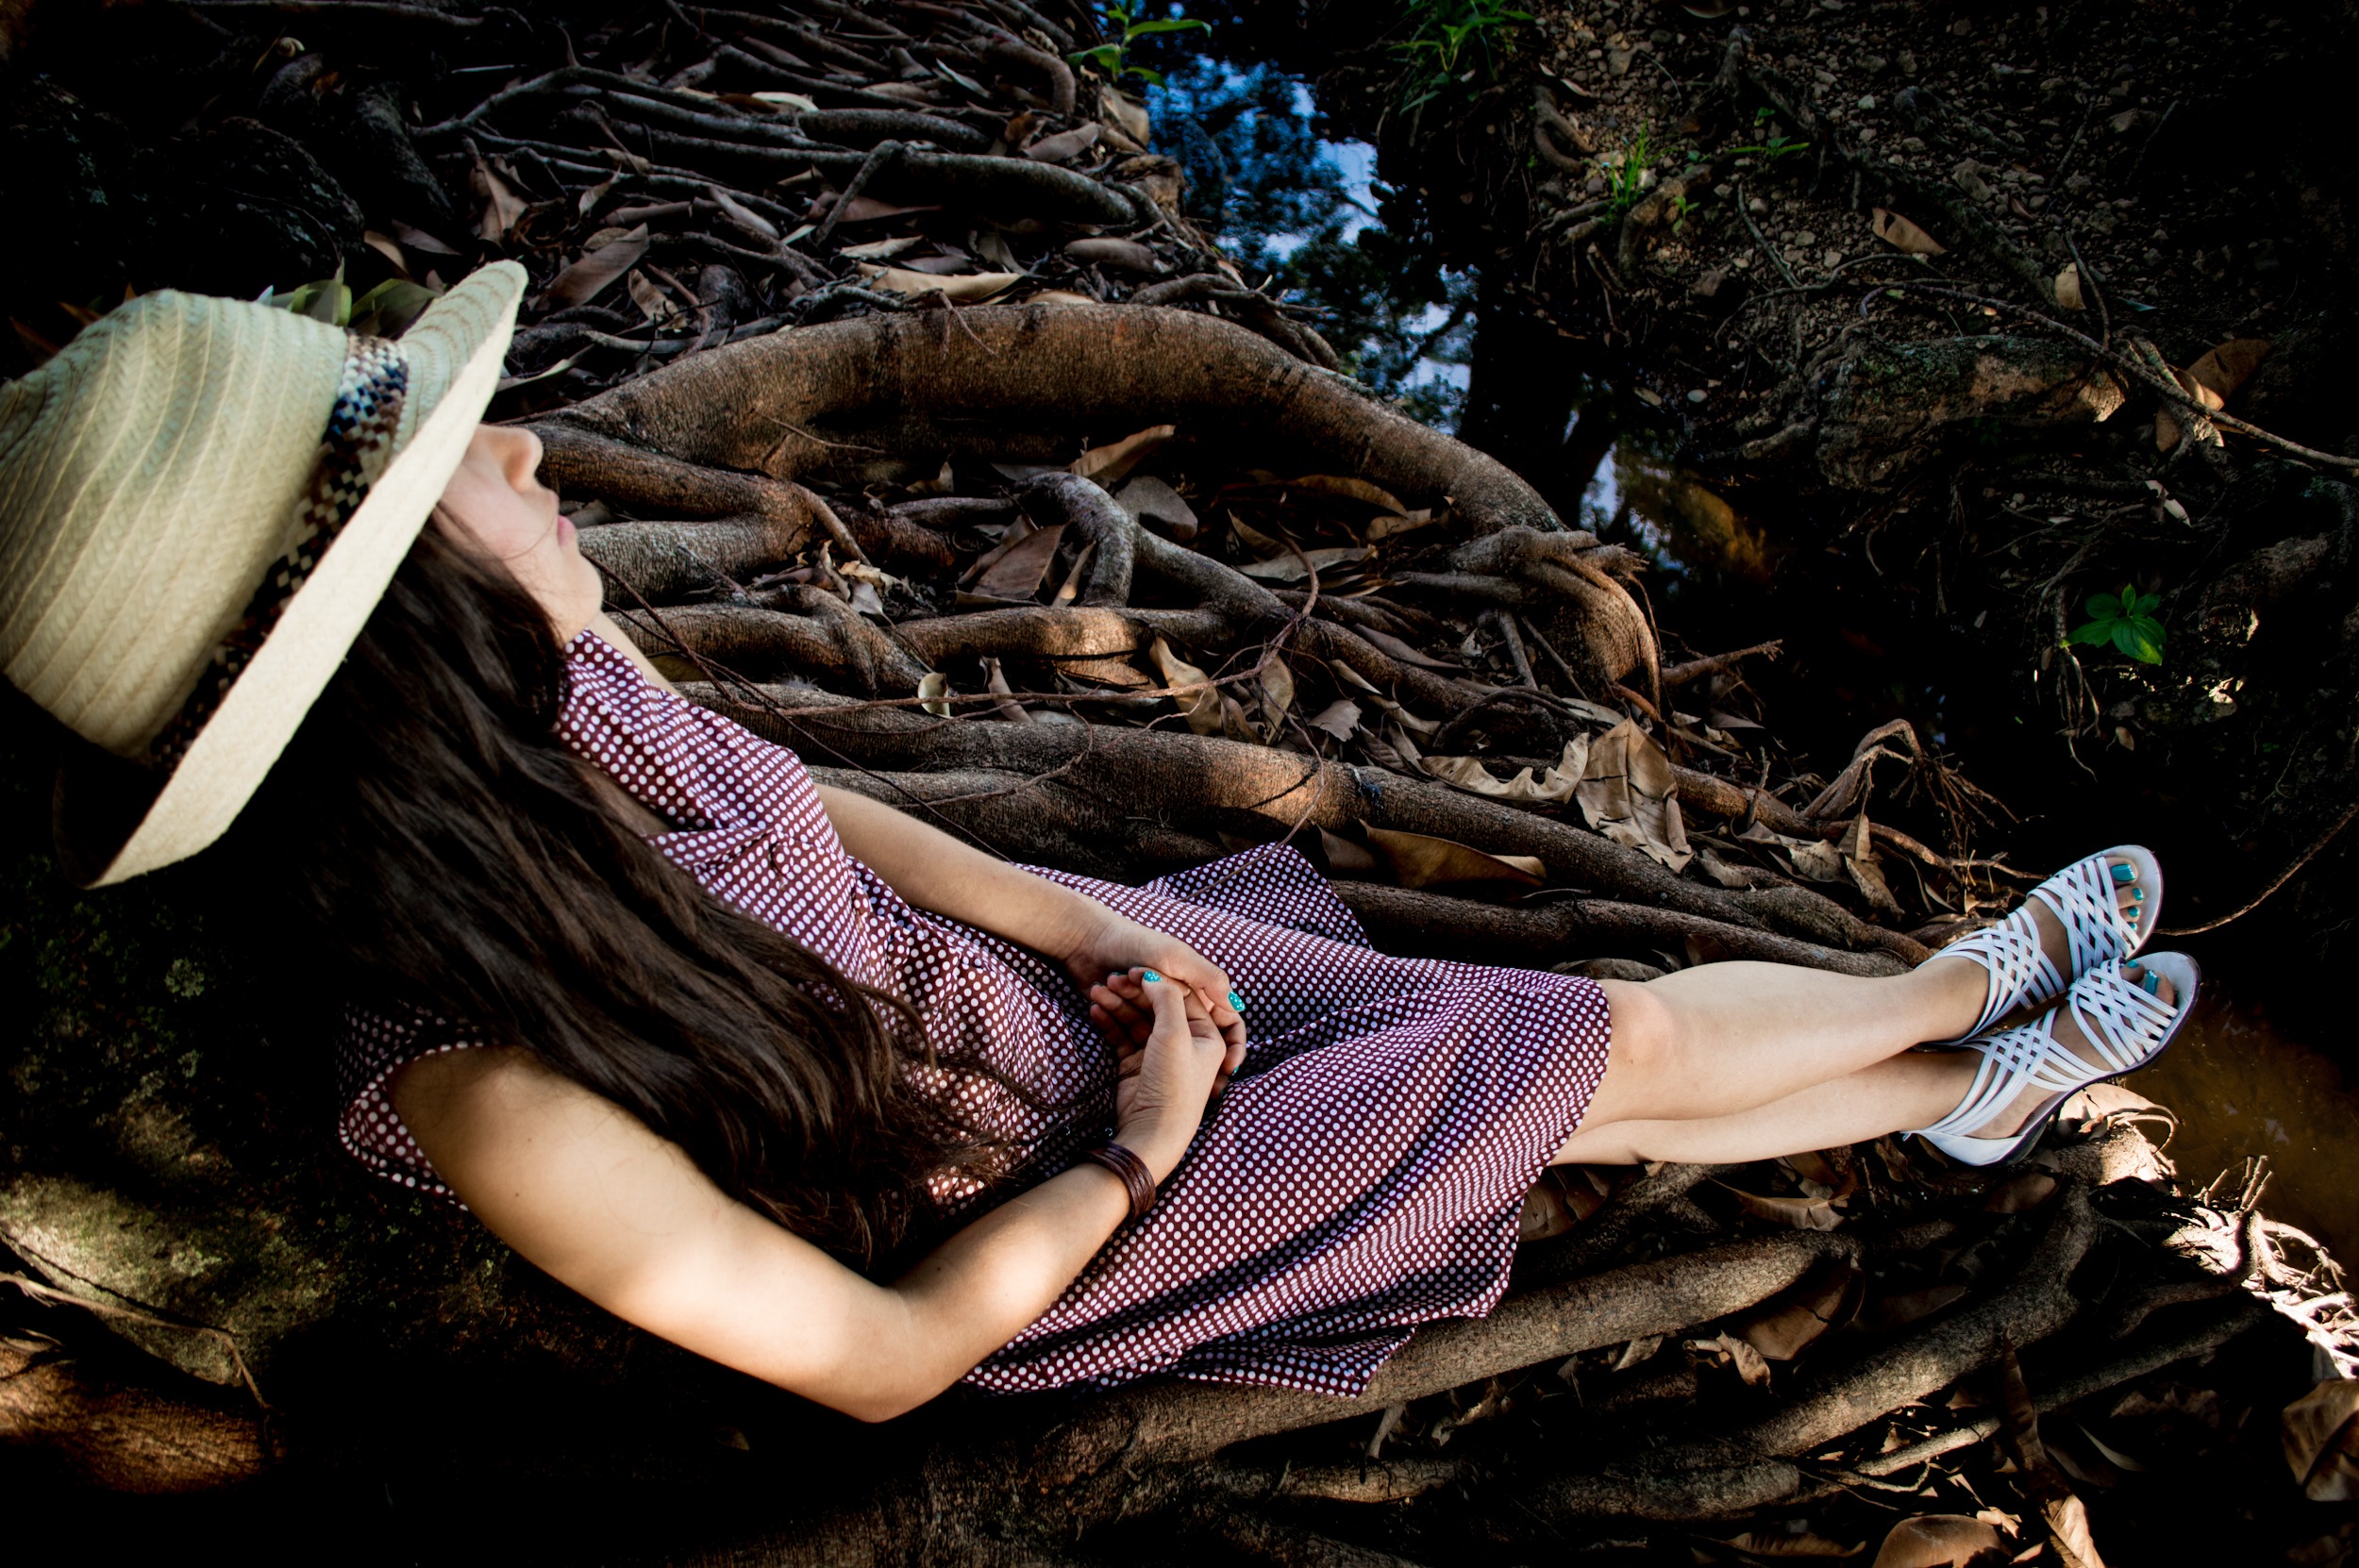
forest, person, girl, woman, photography, model, solo, fashion, lady, beauty, mythology, photo shoot